Brother Moffet house

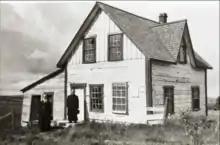
Brother Moffet house in the early 1950s.

In 1908, the house was first moved to make way for the Sisters of Charity of Ottawa boarding school. It was later used as a coach house. From 1930 to 1936, the house was occupied by the residential school's janitor, before being abandoned. In 1949, it was acquired by the "Société d'histoire du Témiscamingue". In 1952, the "Société" began collecting artifacts for the museum. The house was moved a second time in 1954 to the grounds of the Brother Moffet agricultural school. It was restored, but its lean-to was demolished. The body of Brother Moffet was also repatriated, his remains buried next to the house. The house was restored again in 1958, using materials from buildings in Fort Témiscamingue, including the door and its hand-crafted lock.